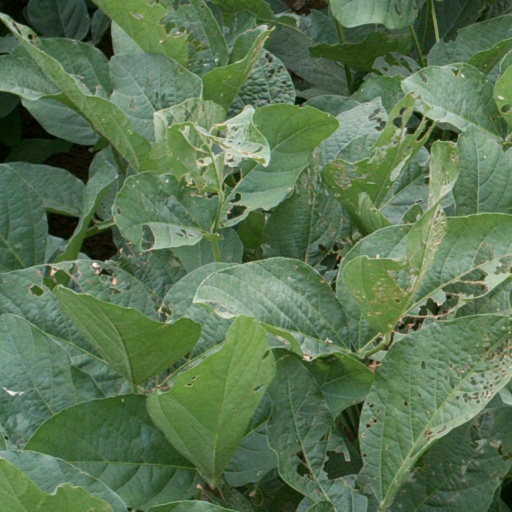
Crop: soybean